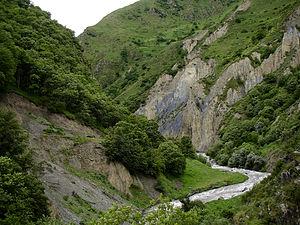
Chatili est un village historique de Géorgie, proposé au patrimoine mondial de l'UNESCO. Il est situé sur le flanc nord du Grand Caucase, près de la frontière avec la Tchétchénie, dans la province historique de Haute Khevsourétie, qui fait partie du mkhare moderne de Mtskheta-Mtianeti.
La rivière Argoun est un cours d'eau du Caucase, qui arrose la Géorgie et la Tchétchénie. Affluent de la Sounja, elle fait partie du bassin versant du Terek, qui se jette dans la mer Caspienne.